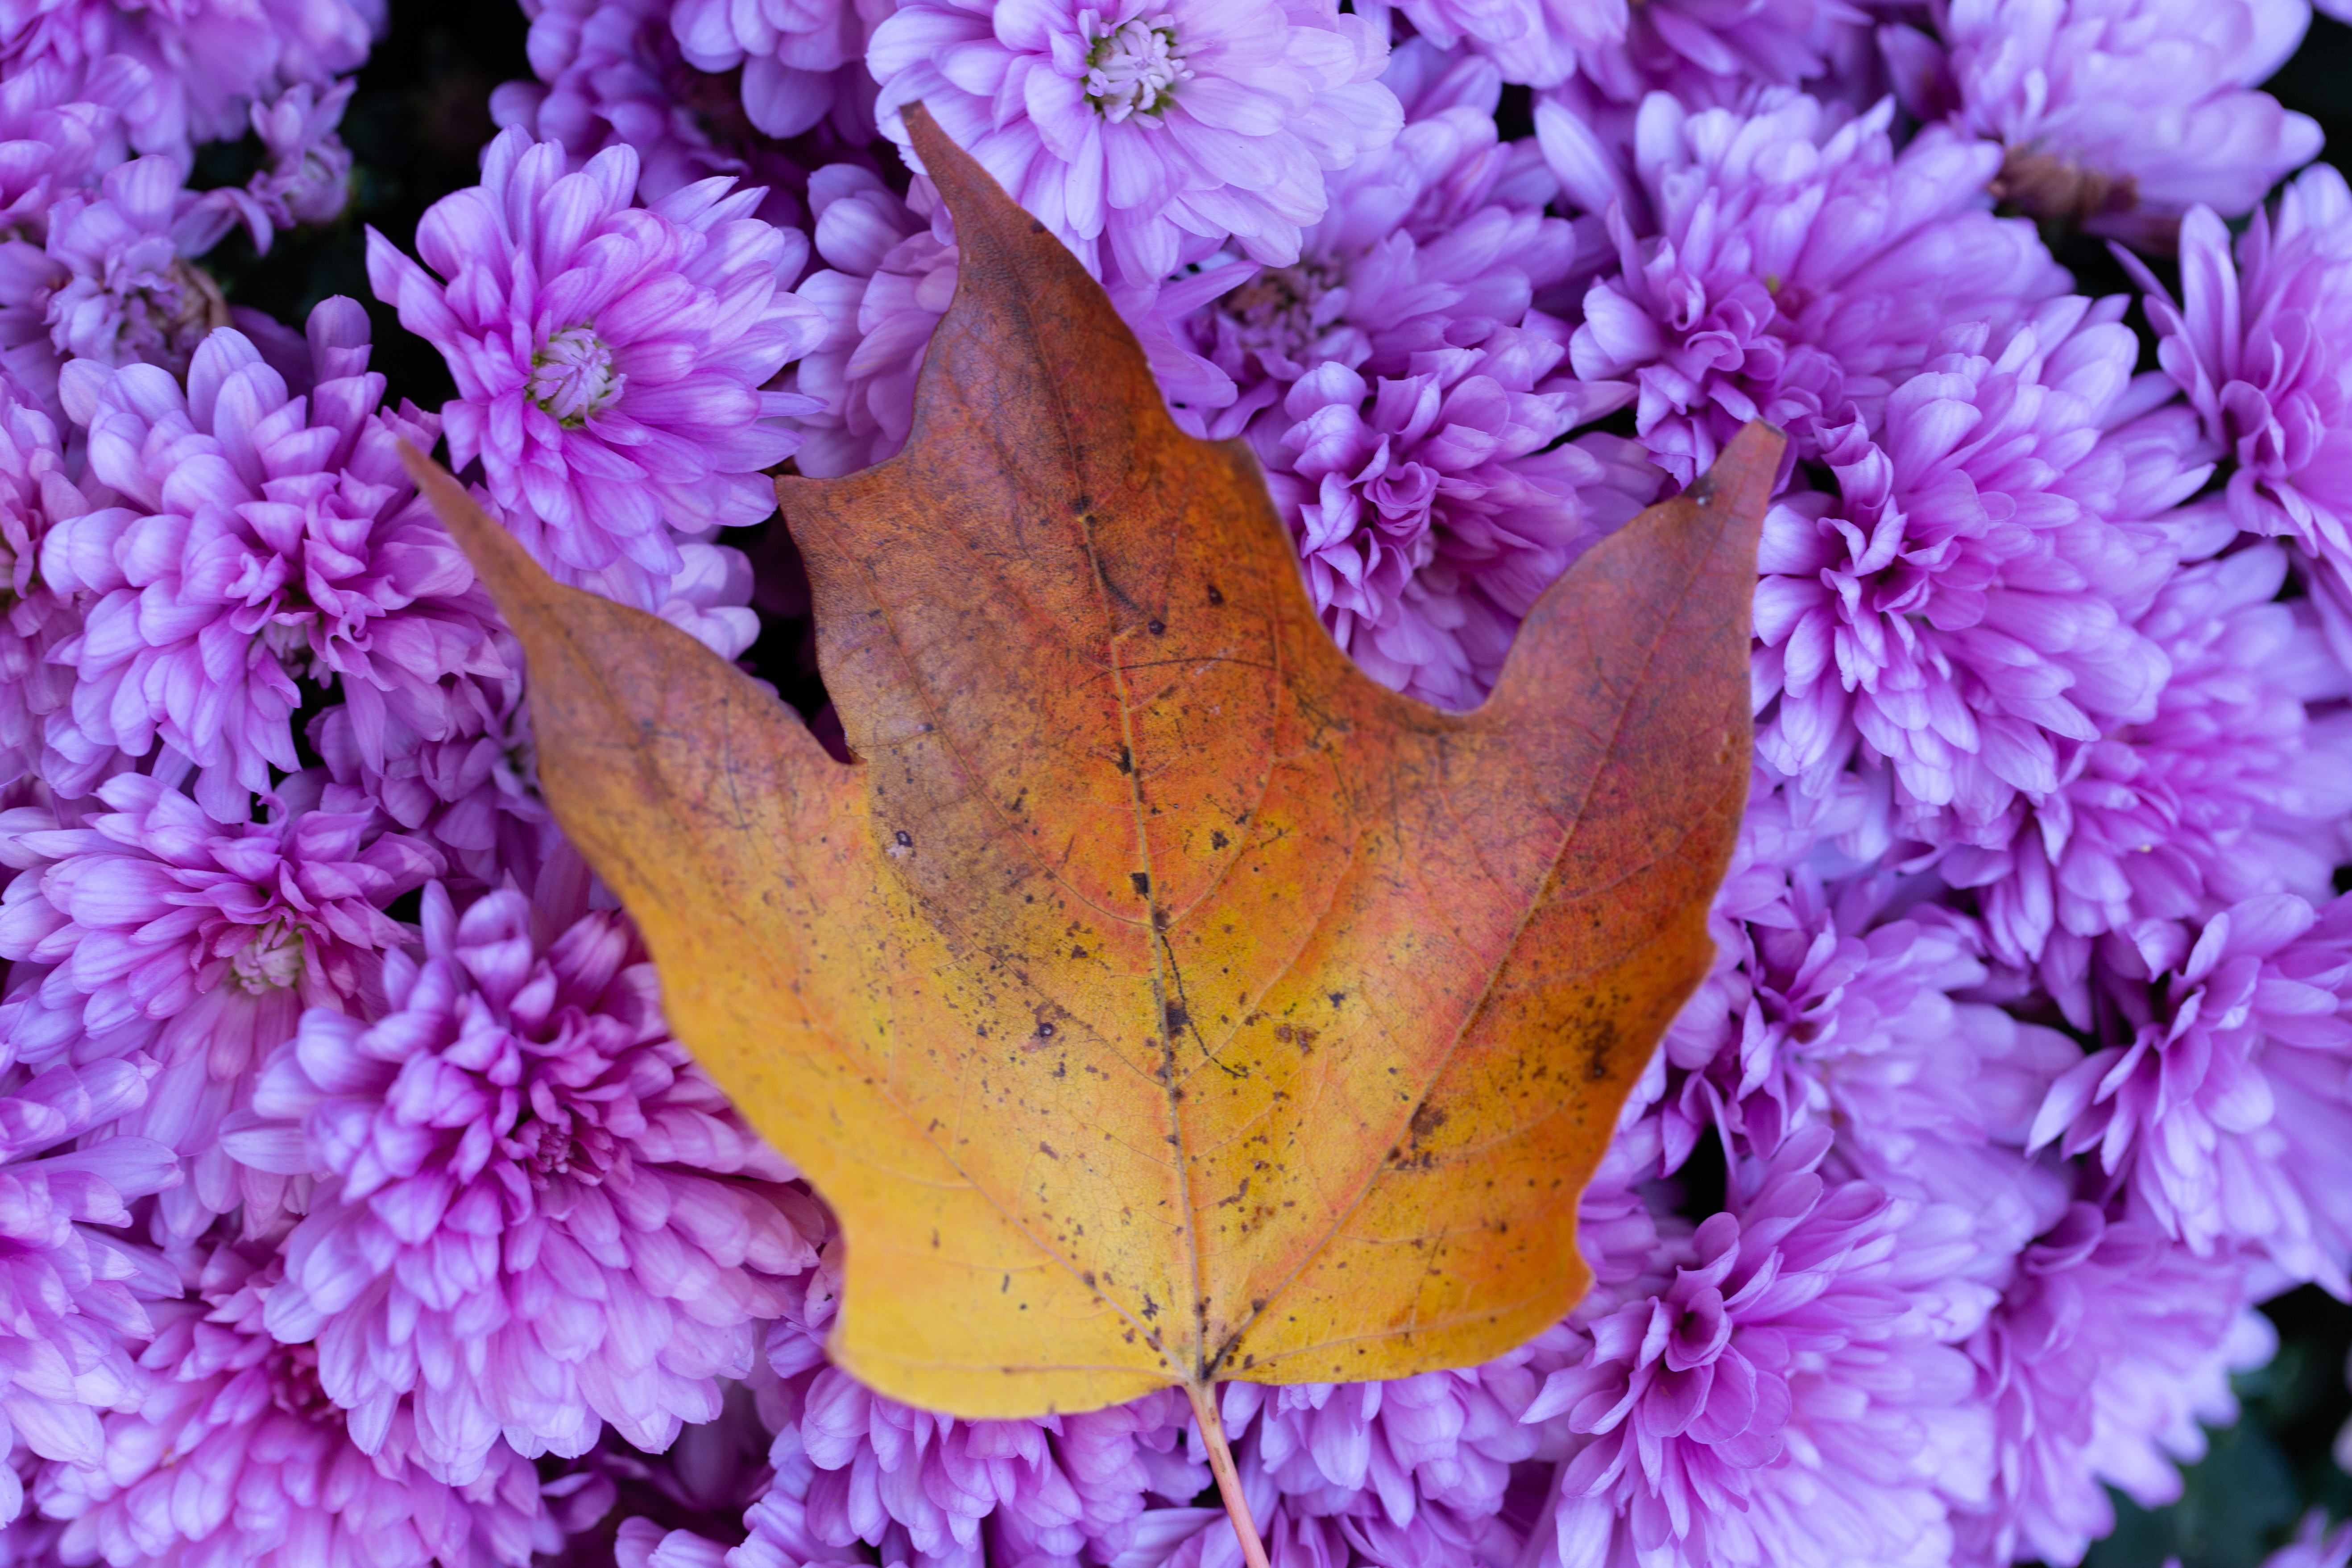
flower, purple, lilac, violet, plant, leaf, lavender, pink, spring, botany, petal, butterfly, insect, organism, moths and butterflies, flowering plant, pollinator, annual plant, magenta, macro photography, wildflower, invertebrate, violet family, perennial plant